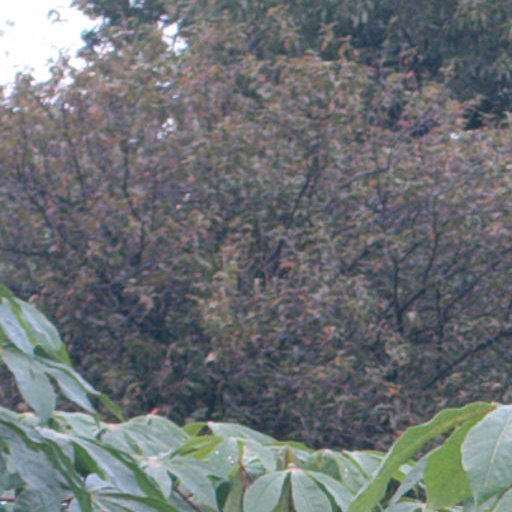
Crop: cassava